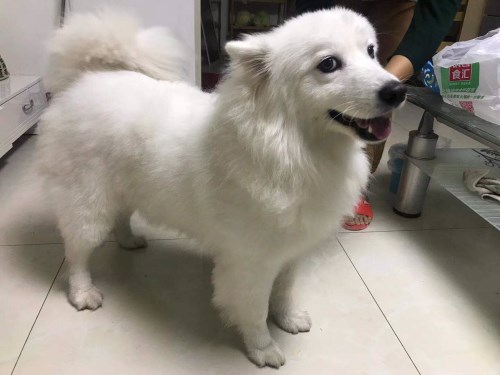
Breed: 2192-n000088-Samoyed